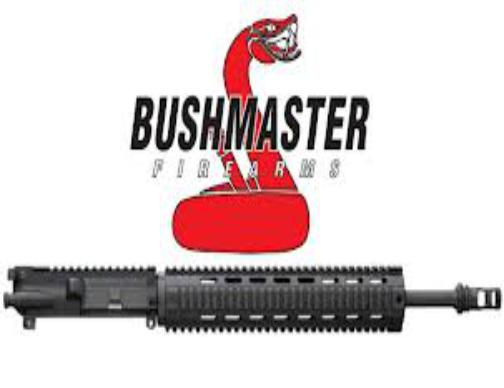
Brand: Bushmaster
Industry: Others